Paul Héger

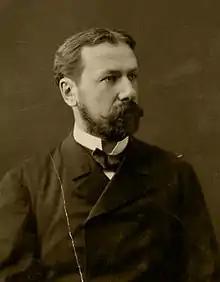
Portrait of Paul Héger,

Paul Héger (born Paul Marie François Xavier Héger; 13 December 1846 – 8 November 1925) was a Belgian scientist. He was famous for his collaboration with the chemist Ernest Solvay to discover the Solvay Process. Alongside Solvay, he donated a large sum of money to fund Leopold Park and helped establish the Solvay Institute of Physiology and Institute of Sociology.